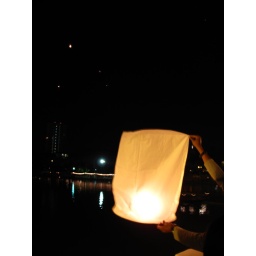
Releasing lanterns on Th Tha Phae bridge over river